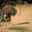
Label: bird